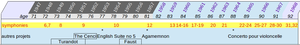
Chronologie des compositions de Havergal Brian sur la période 1947-1968.
William « Havergal » Brian est un compositeur et critique musical britannique.